FMA IA 36 Cóndor

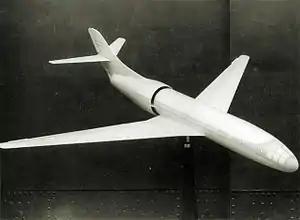
IA 36 wind tunnel model

The IA 36 "Cóndor" (English: Condor) was a projected Argentine jet propelled mid-range airliner, designed in the early 1950s by Kurt Tank for the “Fábrica Militar de Aviones”. It was cancelled in 1958, with no prototypes built, but a full size wood mockup.